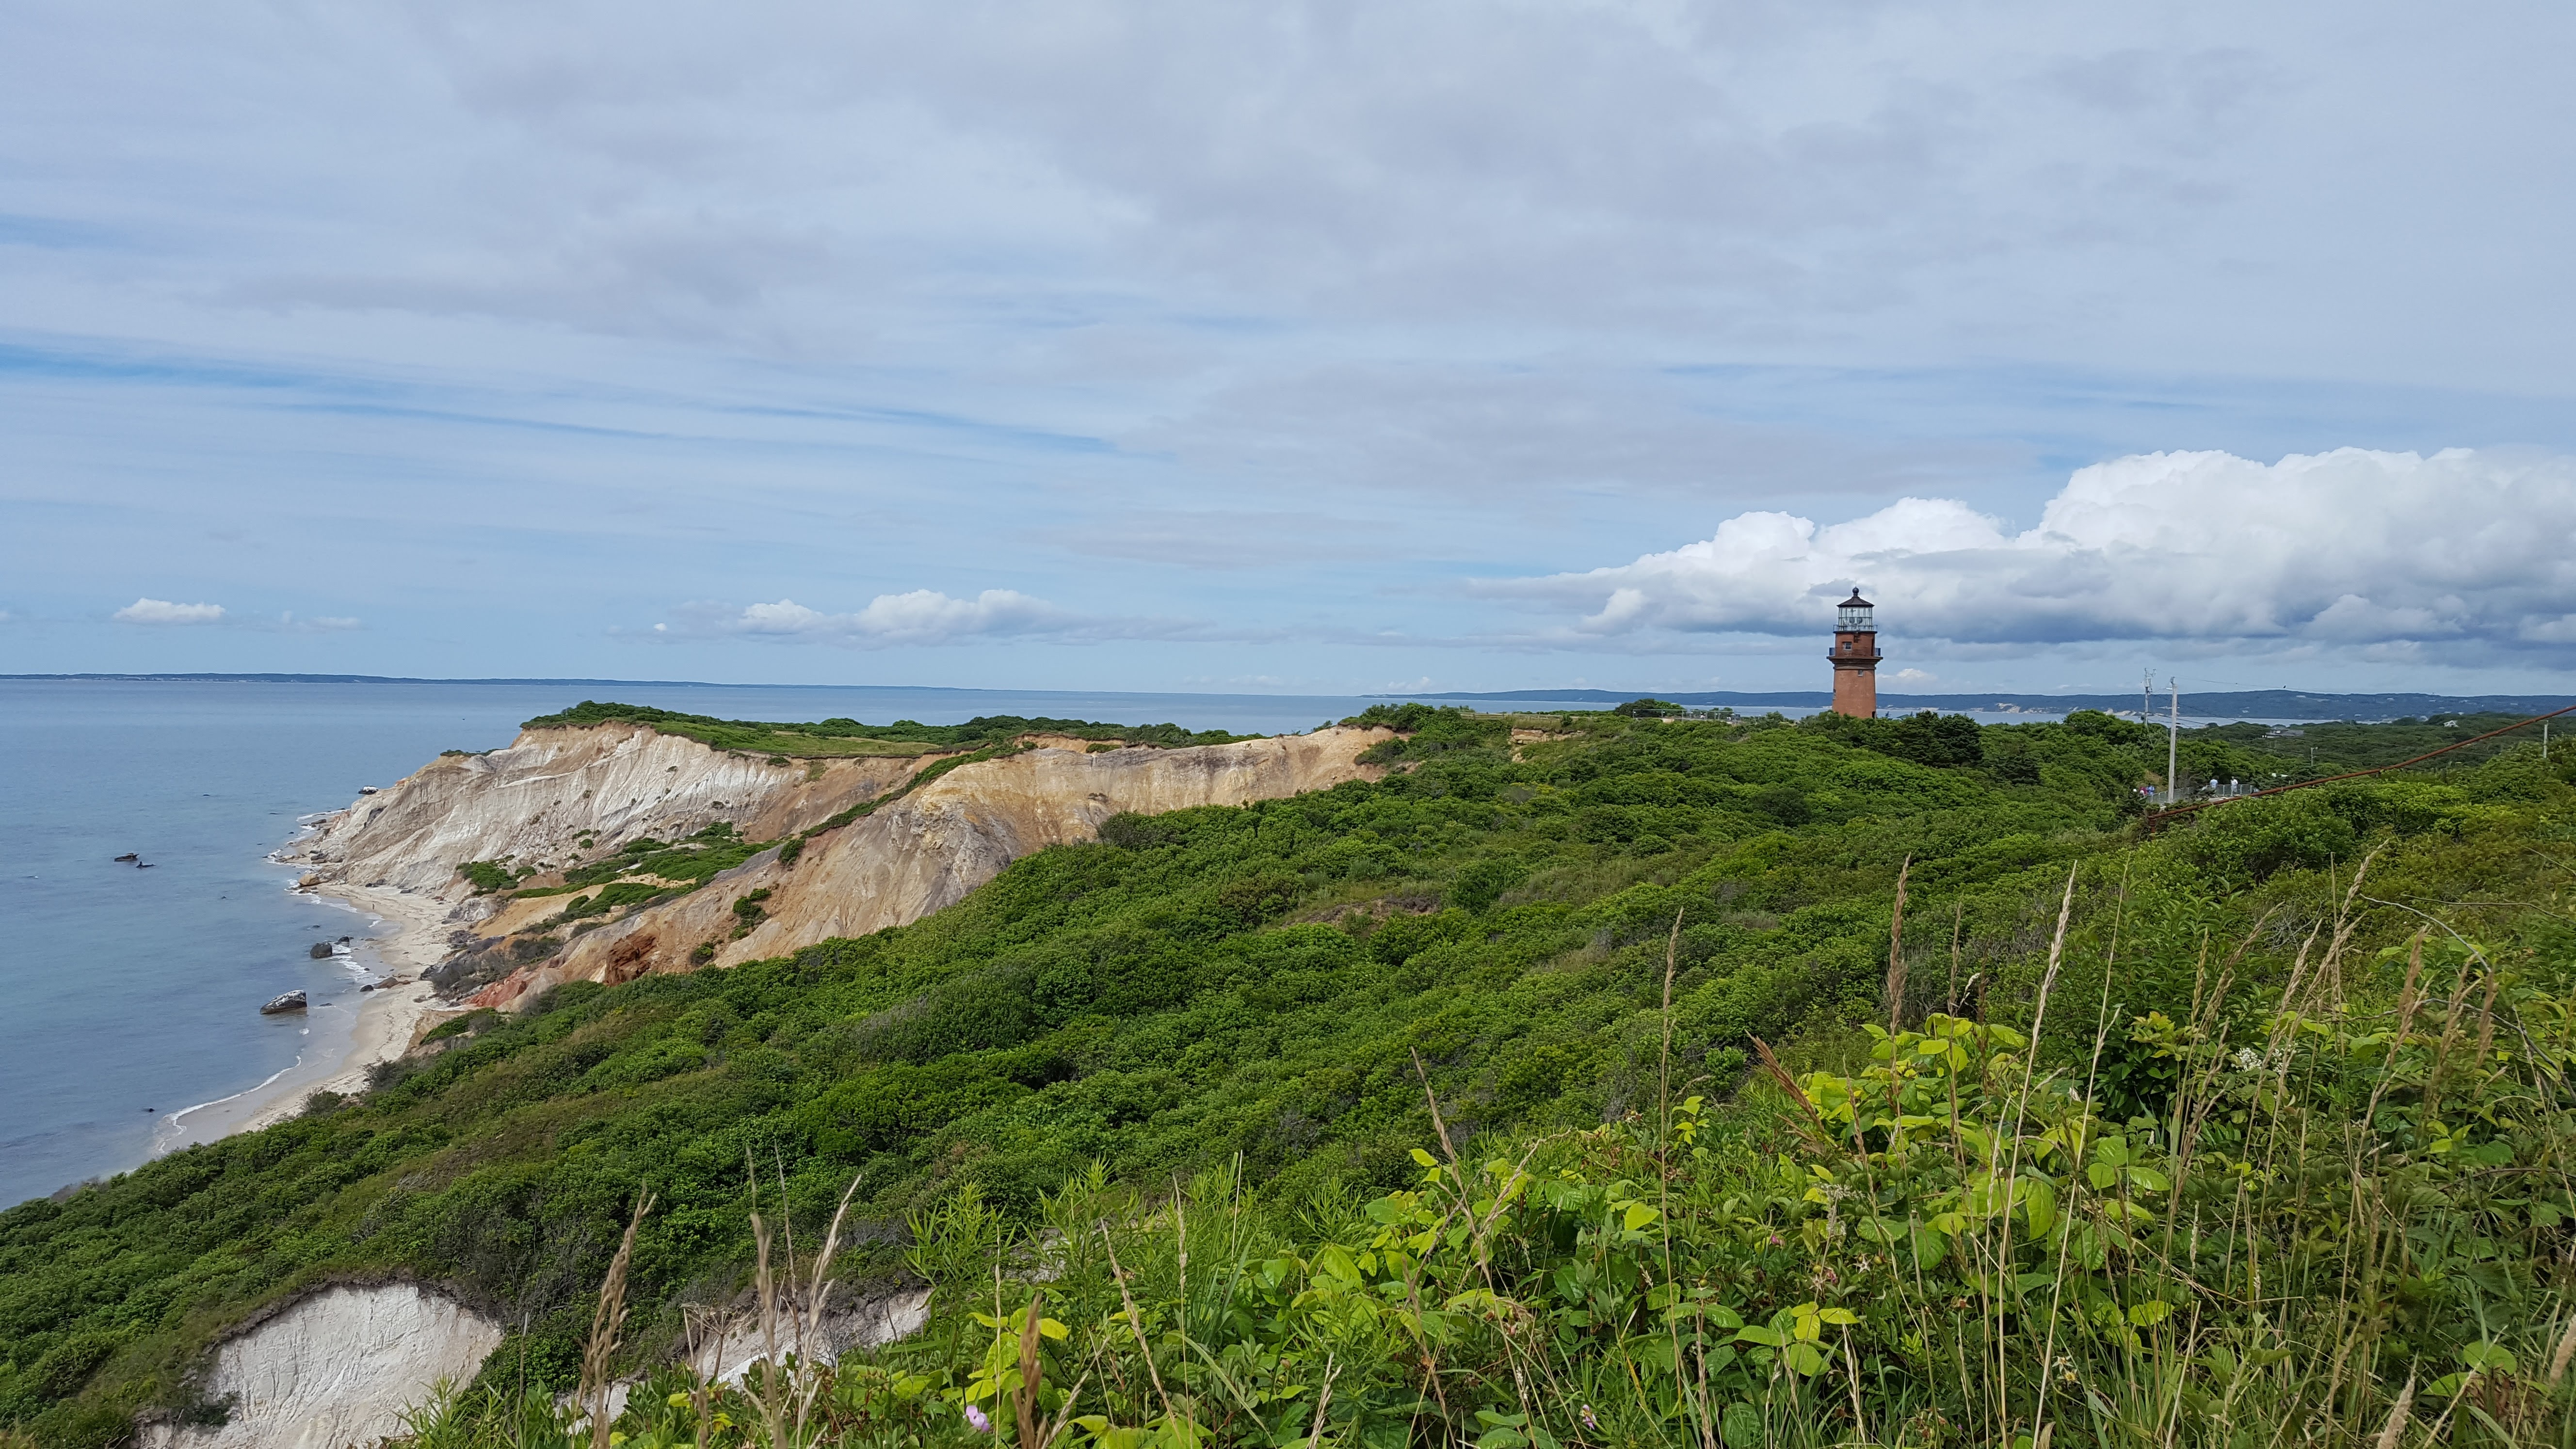
sea, coast, grass, ocean, horizon, cloud, lighthouse, sky, hill, shore, cliff, bay, terrain, headland, loch, cape, klippe, martha's vineyard, promontory, gay head light, coastal and oceanic landforms